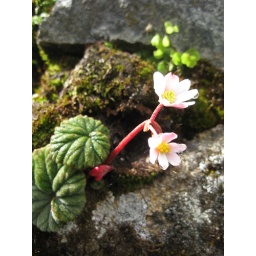
more flowers in wall